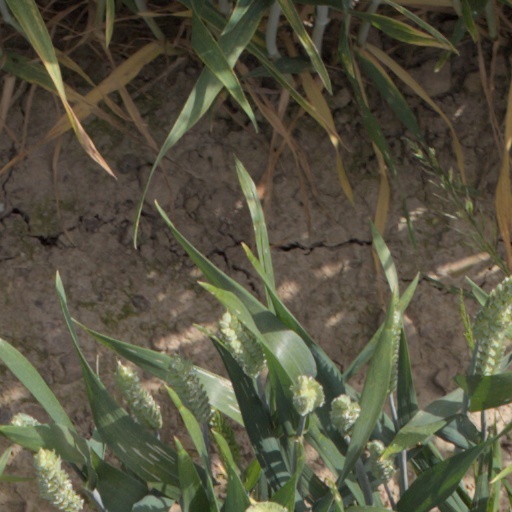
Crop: wheat